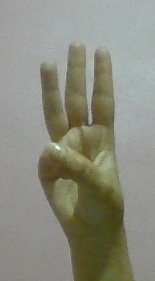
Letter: thaa